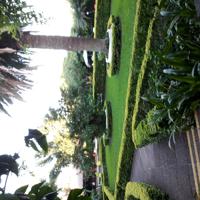
Weather: sun or clear